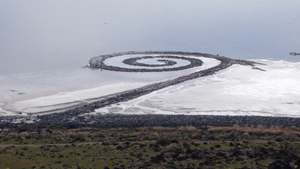
Spiral Jetty est une œuvre de Land art réalisée par le sculpteur américain Robert Smithson au bord du Grand Lac Salé en avril 1970.
Un géoglyphe est un grand dessin, un grand motif à même le sol. Etymologiquement géoglyphe signifie gravure ou ciselure de la terre.
Le land art est une tendance de l'art contemporain utilisant le cadre et les matériaux de la nature. Le plus souvent, les œuvres sont en extérieur, exposées aux éléments et soumises à l'érosion naturelle ; ainsi, certaines œuvres ont disparu et il ne reste que leur souvenir photographique et des vidéos.